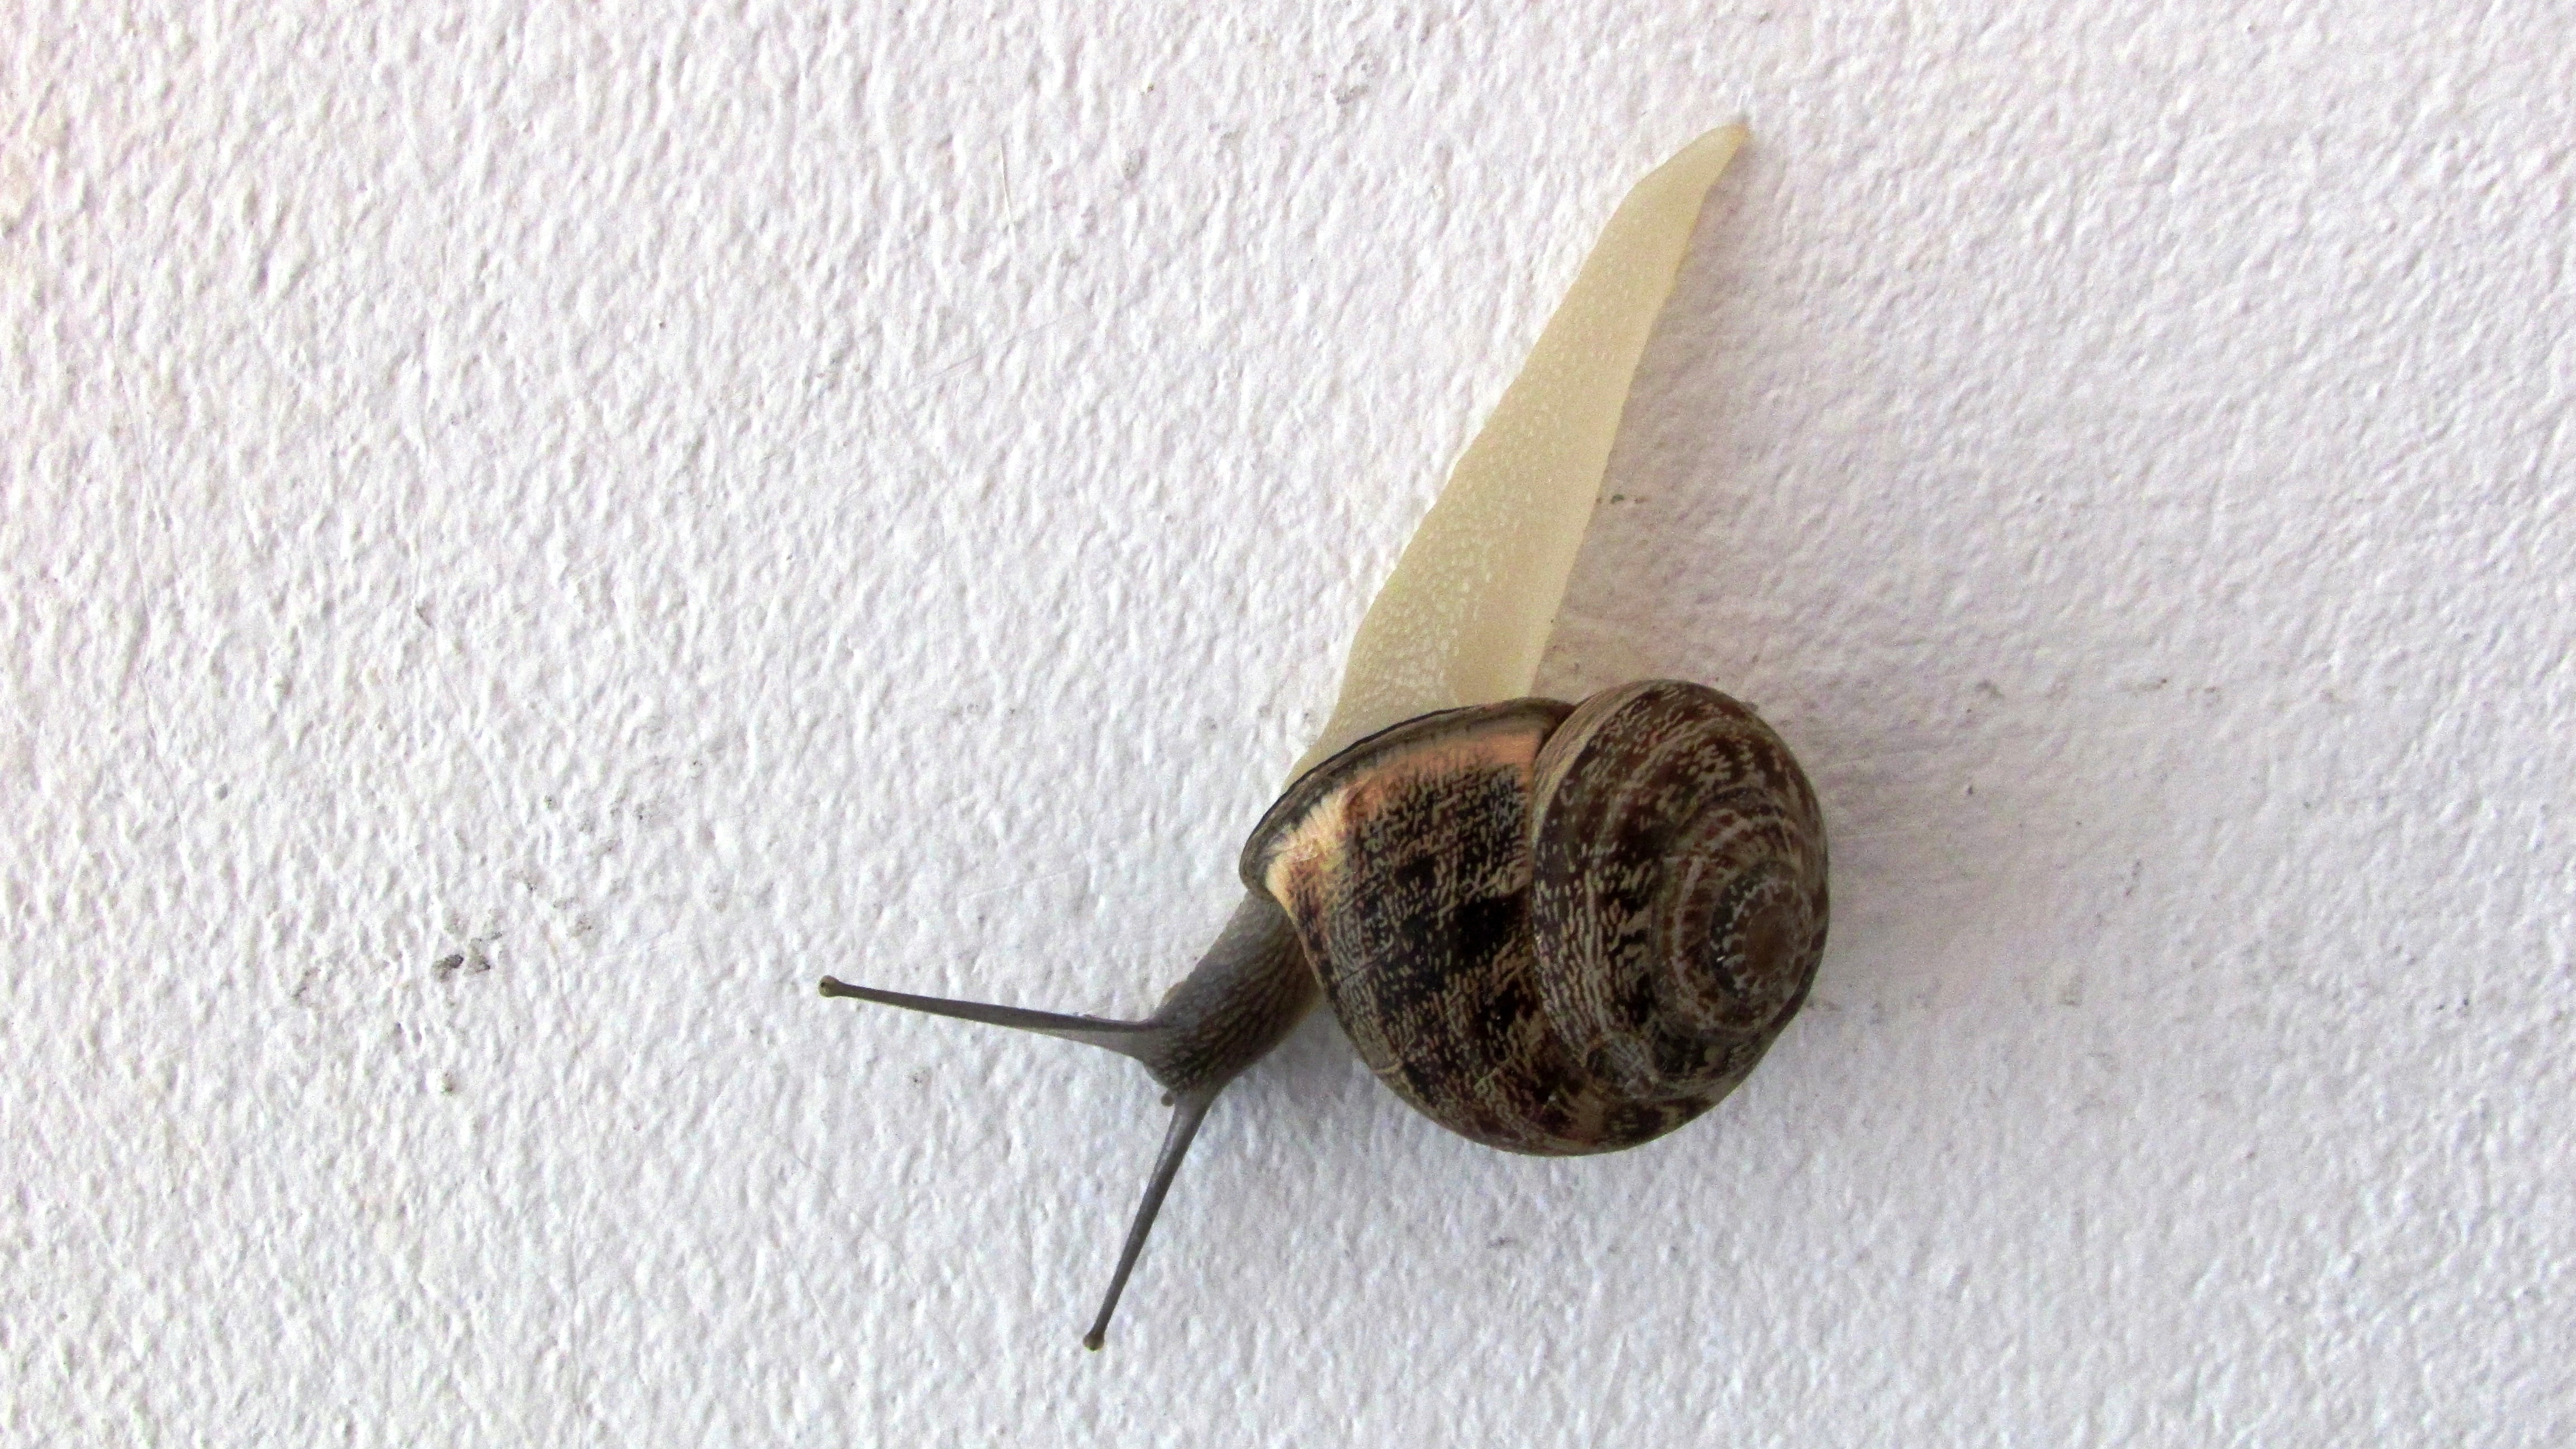
wall, horn, invertebrate, snail, visitor, intruder, snails and slugs